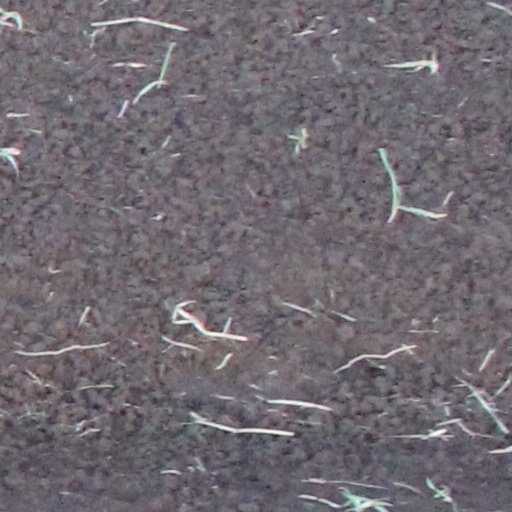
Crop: wheat